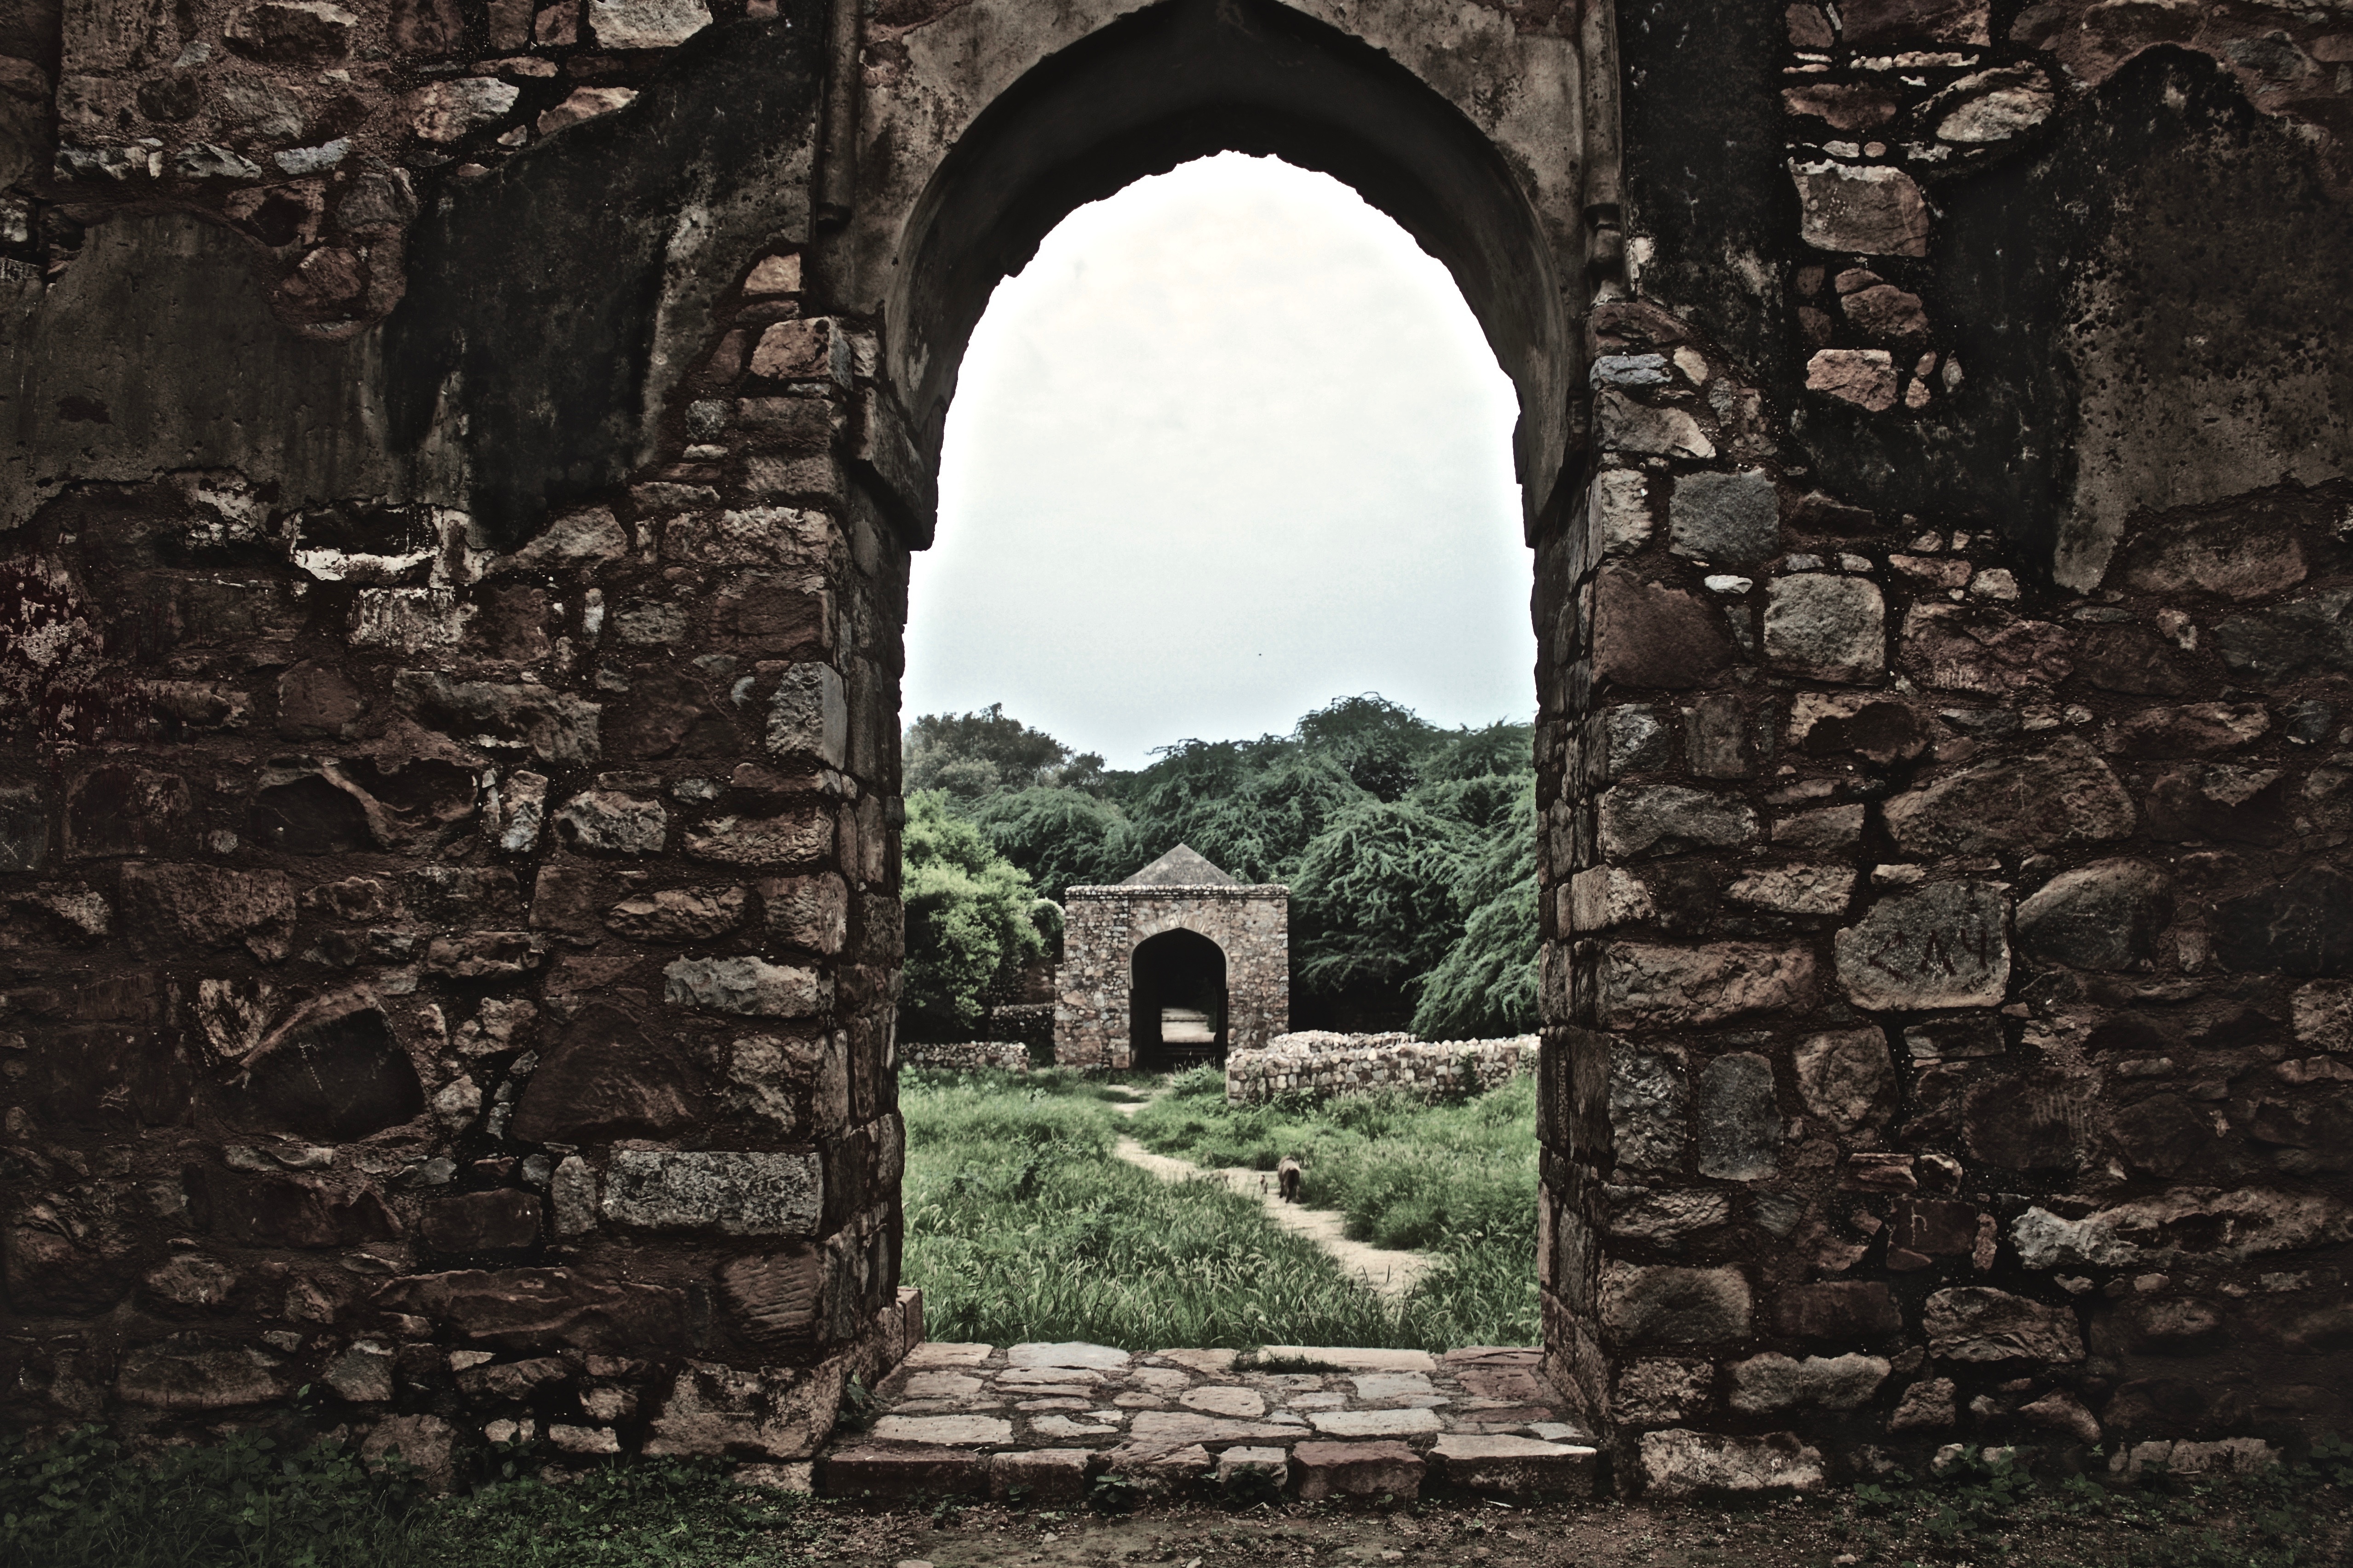
rock, architecture, wall, arch, temple, ruins, monastery, history, abbey, ancient history